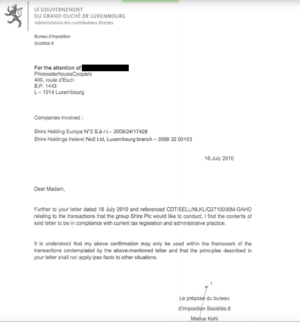
Luxembourg Leaks est le nom du scandale financier révélant le contenu de plusieurs centaines d'accords fiscaux très avantageux conclus par des cabinets d'audit avec l'administration fiscale luxembourgeoise pour le compte de nombreux clients internationaux. Parmi ces clients figurent les sociétés multinationales Apple, Amazon, Heinz, Pepsi, Ikea et Deutsche Bank.